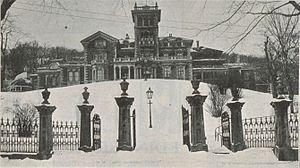
Maison Hugh-Allan, dite Ravenscrag, 835-1025 Avenue des Pins Ouest, Montréal, Québec, Canada.
La maison Ravenscrag est une maison bourgeoise située dans le quartier du Mille carré doré de l'arrondissement Ville-Marie à Montréal au Canada.